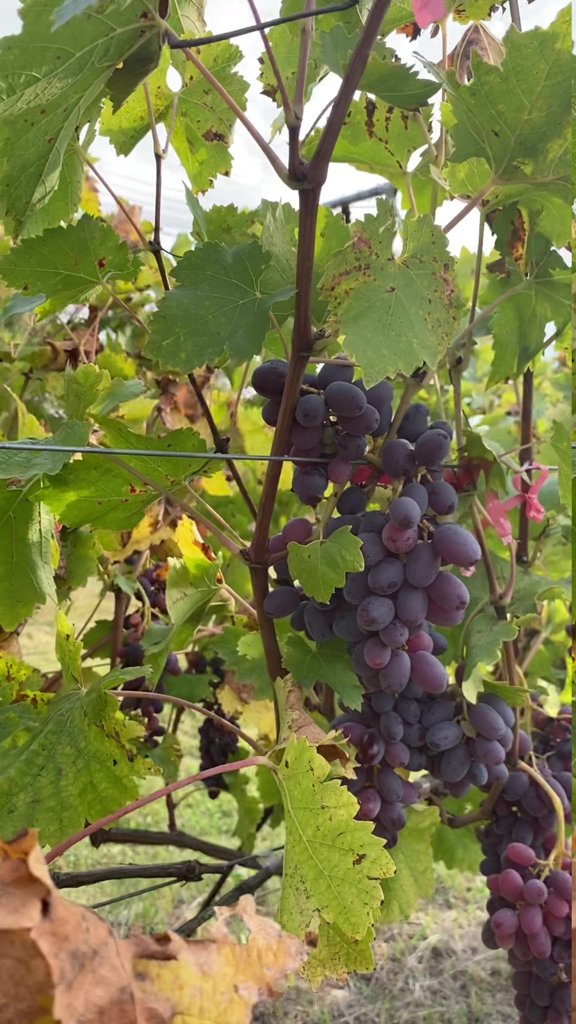
Berries visible: 154
Grape clusters: 7